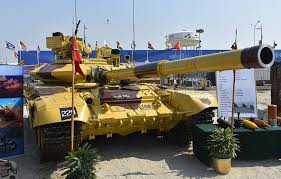
Label: Tank